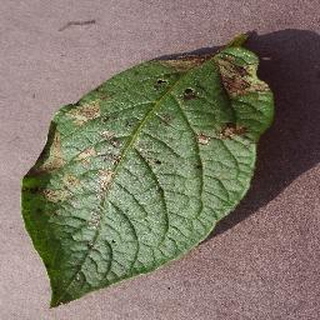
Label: potato_late_blight